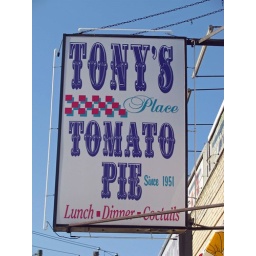
This tall plastic backlit sign (outlined in neon tubing) is suspended off of the east side of Tony's.